Sir George Francis Osborne, 16th Baronet

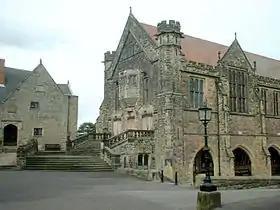

Osborne was born on 27 July 1894. He was the eldest son of Sir Francis Osborne, 15th Baronet and wife Kathleen Eliza "née" Whitfield, of Framfield Grange, Sussex.